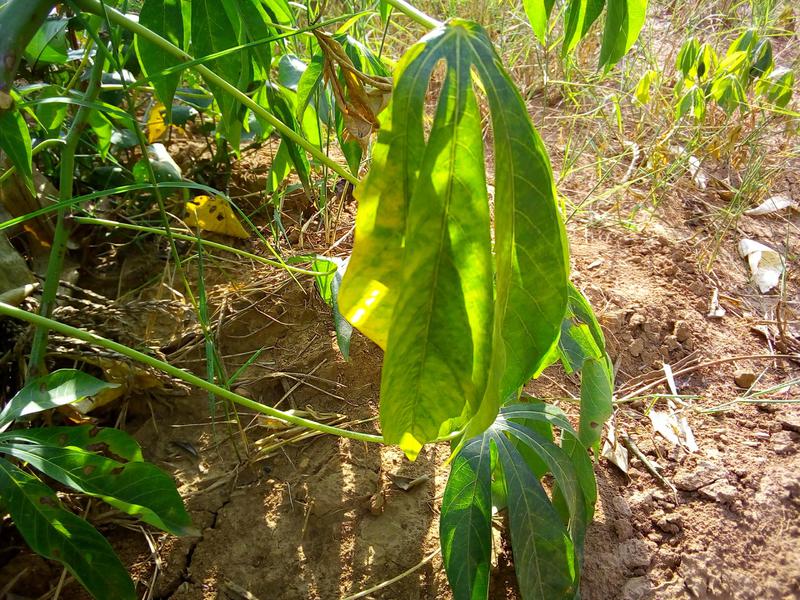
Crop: cassava
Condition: brown_streak_disease